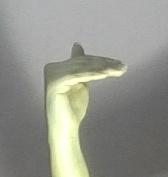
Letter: khaa